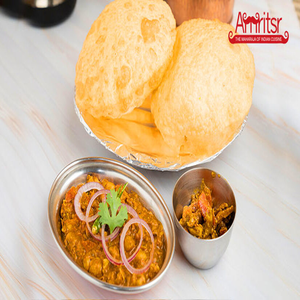
Dish: cholebhature